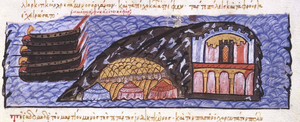
La marine byzantine constitue la composante maritime des forces armées de l’Empire byzantin. Héritière de la marine romaine, elle continua d’ailleurs à en porter le nom, puisque « byzantin, byzantine » est un adjectif tardif, donné a posteriori par Jérôme Wolf en 1557 ; les « Byzantins » se considéraient comme Romains. Cependant, la marine byzantine joue un rôle beaucoup plus déterminant dans la défense et la survie de l’empire. Ainsi, la flotte romaine, bien inférieure en puissance et en prestige aux légions, fait face à peu de menaces maritimes importantes et reste cantonnée à un rôle de police, tandis que la mer est en revanche vitale pour l’existence de l’Empire byzantin, ce qui a amené plusieurs historiens à parler d’« empire maritime ».
La crise du XIᵉ siècle est une succession de désastres qui affectèrent une vaste région s’étendant de l’océan Atlantique jusqu'à l’Asie centrale entre environ 940 et environ 1150. Entre ces deux dates, l’Empire byzantin, les principautés chrétiennes orientales et les principaux États musulmans furent secoués par des troubles politiques profonds et des crises économiques importantes. Ces catastrophes se sont traduites par une nette diminution de l’importance des mondes musulman et byzantin par rapport à l’Inde, la Chine et l’Europe à partir de la fin du Moyen Âge.
Cette page concerne l'année 961 du calendrier julien.
Le siège de Chandax est le point culminant de la campagne byzantine de reconquête de l'île de Crète, alors siège de l'émirat de Crète depuis les années 820. Il met un terme à plusieurs tentatives de reprendre l'île aux musulmans, dont la première remonte à 827. La prise de Candie est menée à bien par Nicéphore Phocas, qui devient empereur quelque temps après sa victoire. La campagne en elle-même s'étend de l'automne 960 au printemps 961. Son issue victorieuse est une réussite de première importance pour les Byzantins, qui retrouvent le contrôle du littoral de la mer Égée, dès lors que celle-ci est moins exposée aux raids des pirates musulmans, évoluant souvent depuis la Crète.
L’émirat de Crète est un État islamique qui exista sur cette île de la Méditerranée orientale de la décennie 820 à 961. Il fut fondé par un groupe d'Andalous exilés de Cordoue qui conquirent la Crète vers 824 ou en 827/828 et y édifièrent une nouvelle capitale, la ville de Chandax, actuelle Héraklion.